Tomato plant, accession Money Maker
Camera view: vertical (180 deg); turntable rotation: 0 degrees
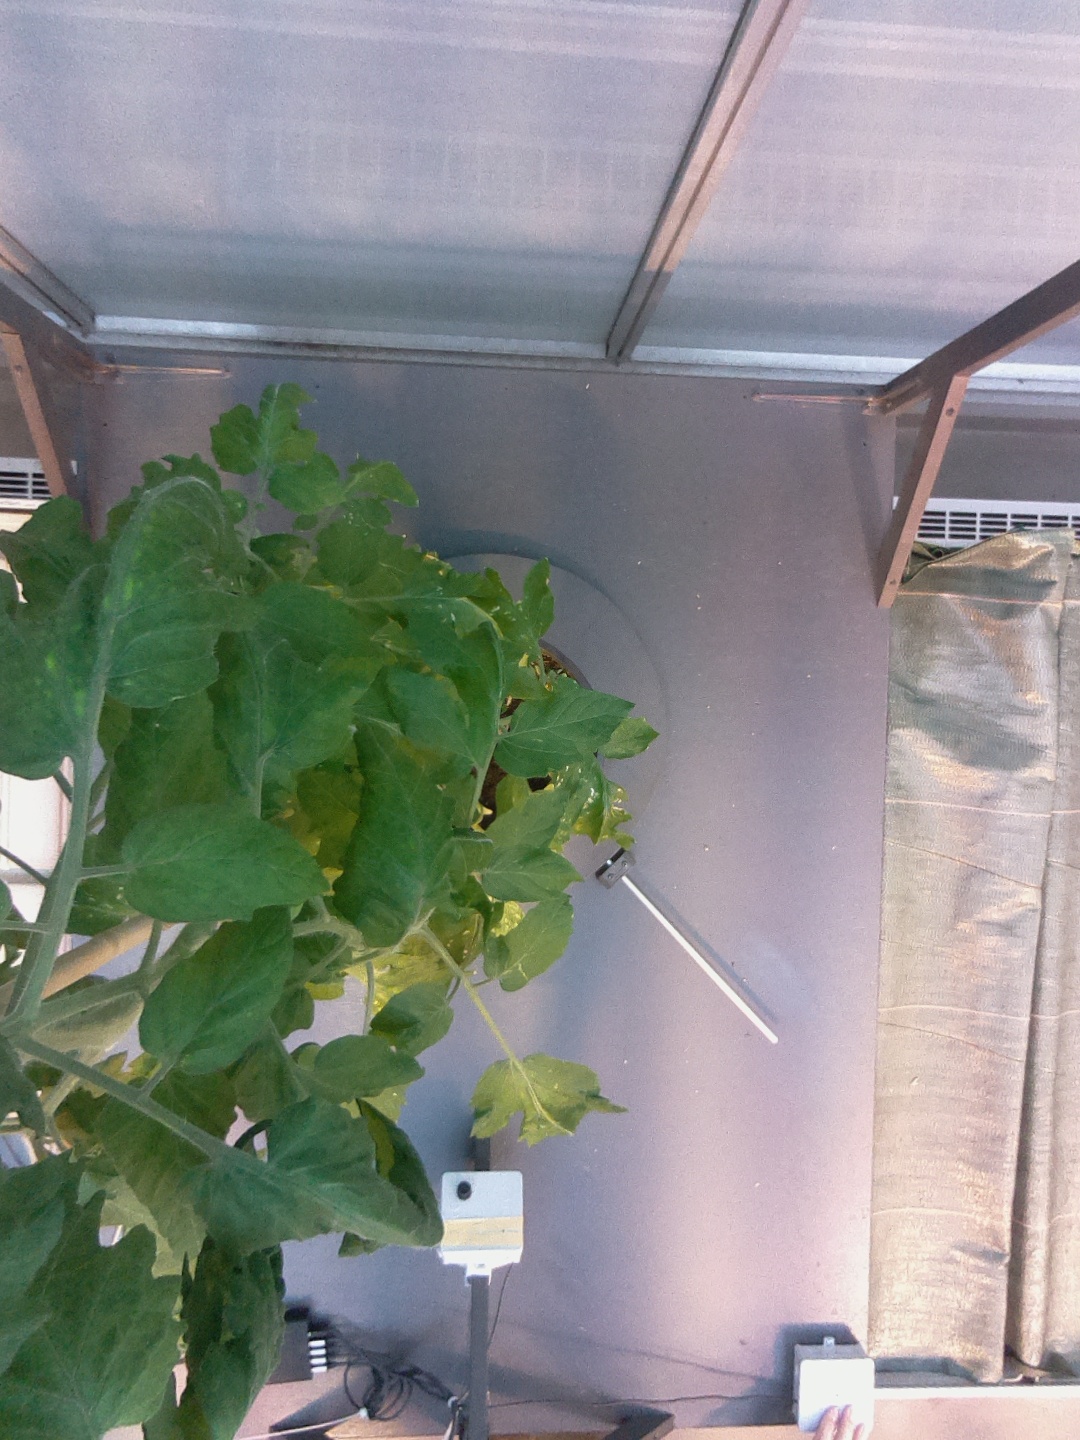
BBCH growth stage 69: End of flowering, 90%-100% of flowers open, more petals falling